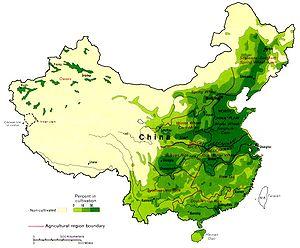
La géographie de la Chine est à la fois marquée par des contraintes naturelles, une histoire ancienne, un système politique particulier et une récente ouverture sur le monde. La Chine est le troisième pays le plus vaste du monde. Avec plus de 5 000 km d’une frontière à l’autre, la Chine présente des paysages très variés. La moitié orientale du pays est composée de plaines fertiles, de montagnes, de déserts et de steppes. La moitié occidentale est occupée par des dépressions, des plateaux vallonnés et des massifs.